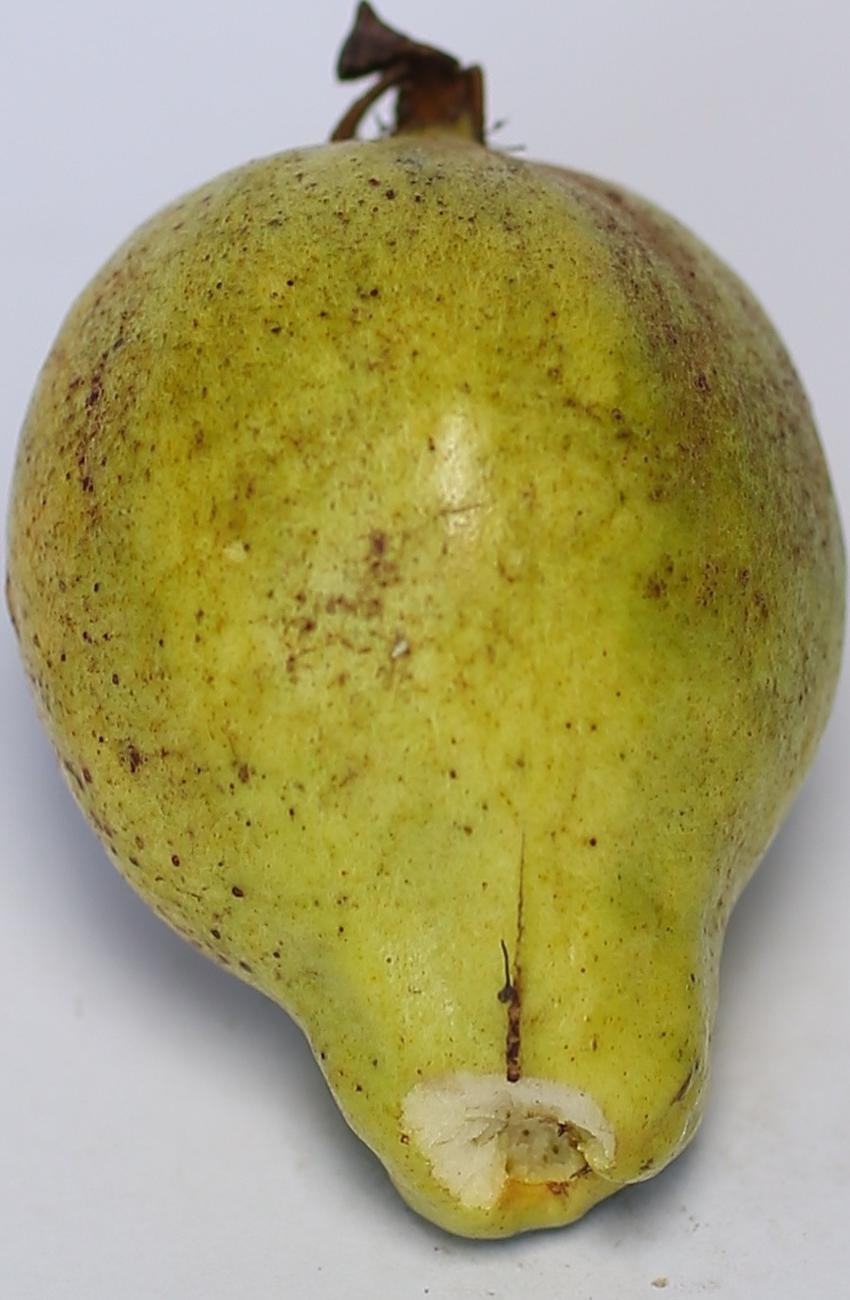
Maturity: green
Variety: riyali